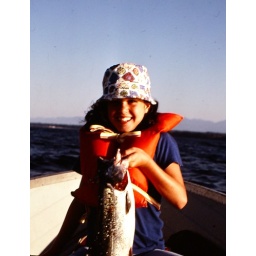
Very happy grandchild with a large salmon caught in a small boat - believed to be Puget Sound in 1979